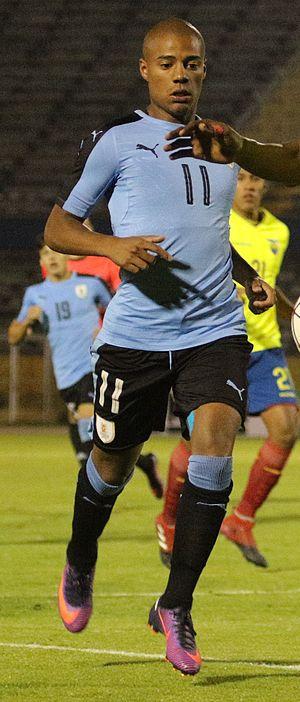
Nicolás De La Cruz est un footballeur uruguayen né le 1ᵉʳ juin 1997 à Montevideo. Il évolue au poste de milieu de terrain au Club Atlético River Plate.